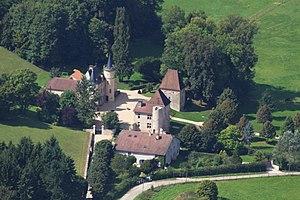
Château de Lichecourt
Relanges est une commune française située dans le département des Vosges en région Grand Est.
la liste des châteaux des Vosges recense de manière non exhaustive les châteaux, maisons fortes, mottes castales, situés dans le département français des Vosges. Il est fait état des inscriptions et classements au titre des monuments historiques.
Le château de Lichecourt est un château de la commune de Relanges au sud-ouest du département des Vosges, en région Lorraine. Il s'agit d'une demeure de gentilshommes verriers qui conserve une allure seigneuriale.